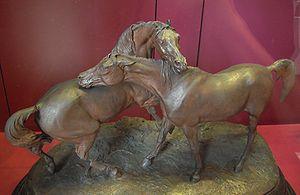
Pierre-Jules Mêne, souvent orthographié Pierre Jules Mène, est un sculpteur français né à Paris le 25 mars 1810 et mort dans la même ville le 20 mai 1879.